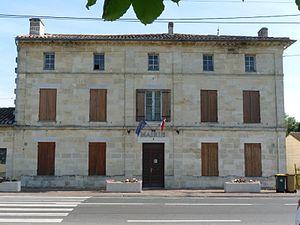
Mairie de Camps-sur-l'Isle, Gironde, France
Camps-sur-l'Isle est une commune du Sud-Ouest de la France, située dans le département de la Gironde en région Nouvelle-Aquitaine.